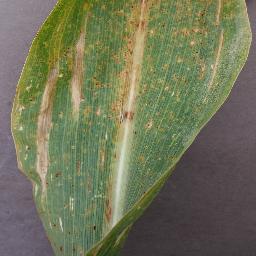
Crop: corn
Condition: (maize)_northern_blight